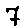
Label: 7